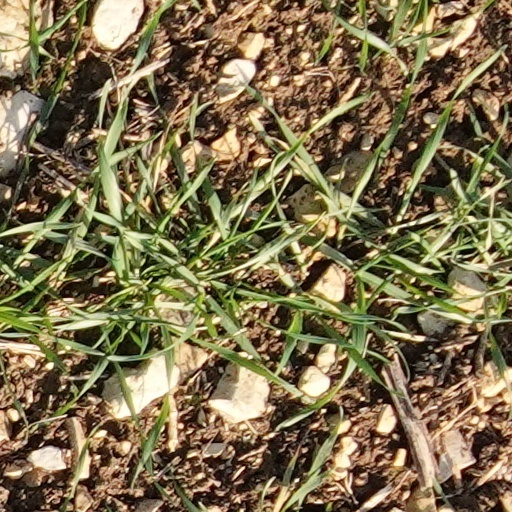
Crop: wheat